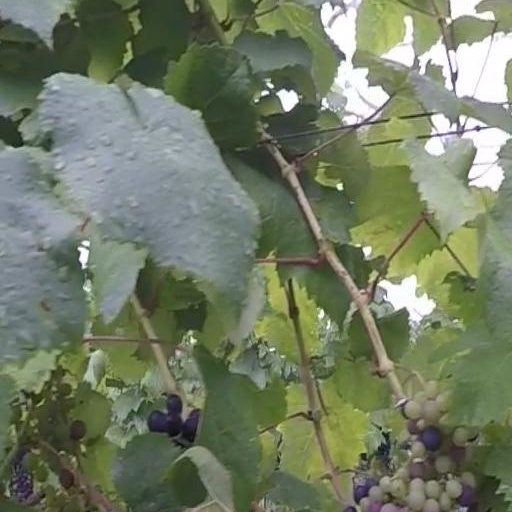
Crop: grape